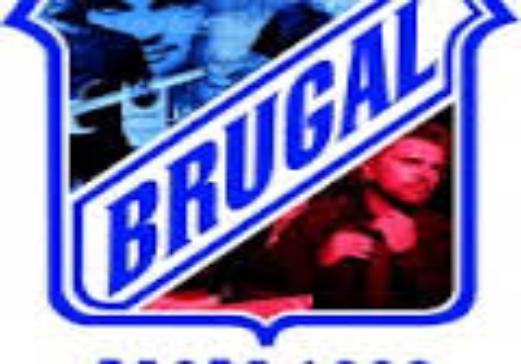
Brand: Brugal
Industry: Food